Broker (2022 film)

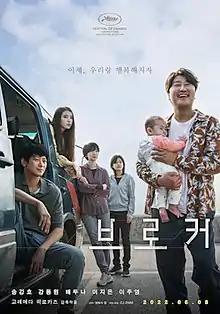
Theatrical release poster

Broker is a 2022 South Korean drama film written, directed and edited by Japanese filmmaker Hirokazu Kore-eda, and starring Song Kang-ho, Gang Dong-won, Bae Doona, Lee Ji-eun, and Lee Joo-young. The film revolves around characters associated with baby boxes, which allow infants to be dropped off anonymously to be cared for by others. The film was selected to compete for the Palme d'Or at the 2022 Cannes Film Festival, where it was screened on 26 May and won Ecumenical Jury Award and the Best Actor Award for Song Kang-ho. It was released on June 8, 2022, in theaters in South Korea.